Galaxy Quest

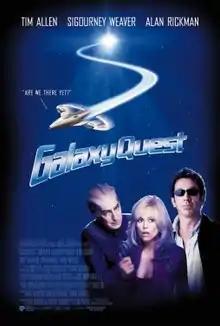
Theatrical release poster

Galaxy Quest is a 1999 American satirical science fiction comedy film directed by Dean Parisot and written by David Howard and Robert Gordon. It stars Tim Allen, Sigourney Weaver, Alan Rickman, Tony Shalhoub, Sam Rockwell, and Daryl Mitchell. A parody and homage to science-fiction films and series, especially "Star Trek" and its fandom, the film depicts the cast of a fictional cult television series, "Galaxy Quest", who are drawn into a real interstellar conflict by aliens who think the series is a documentary.